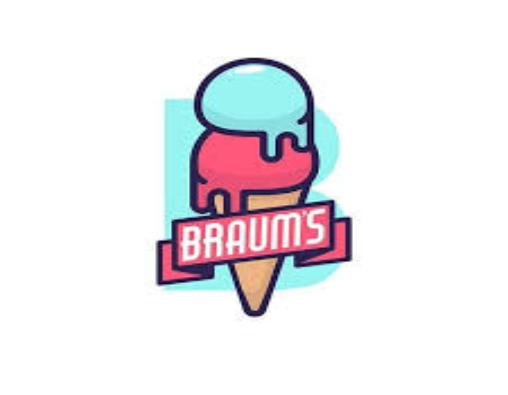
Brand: Braum's
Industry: Food